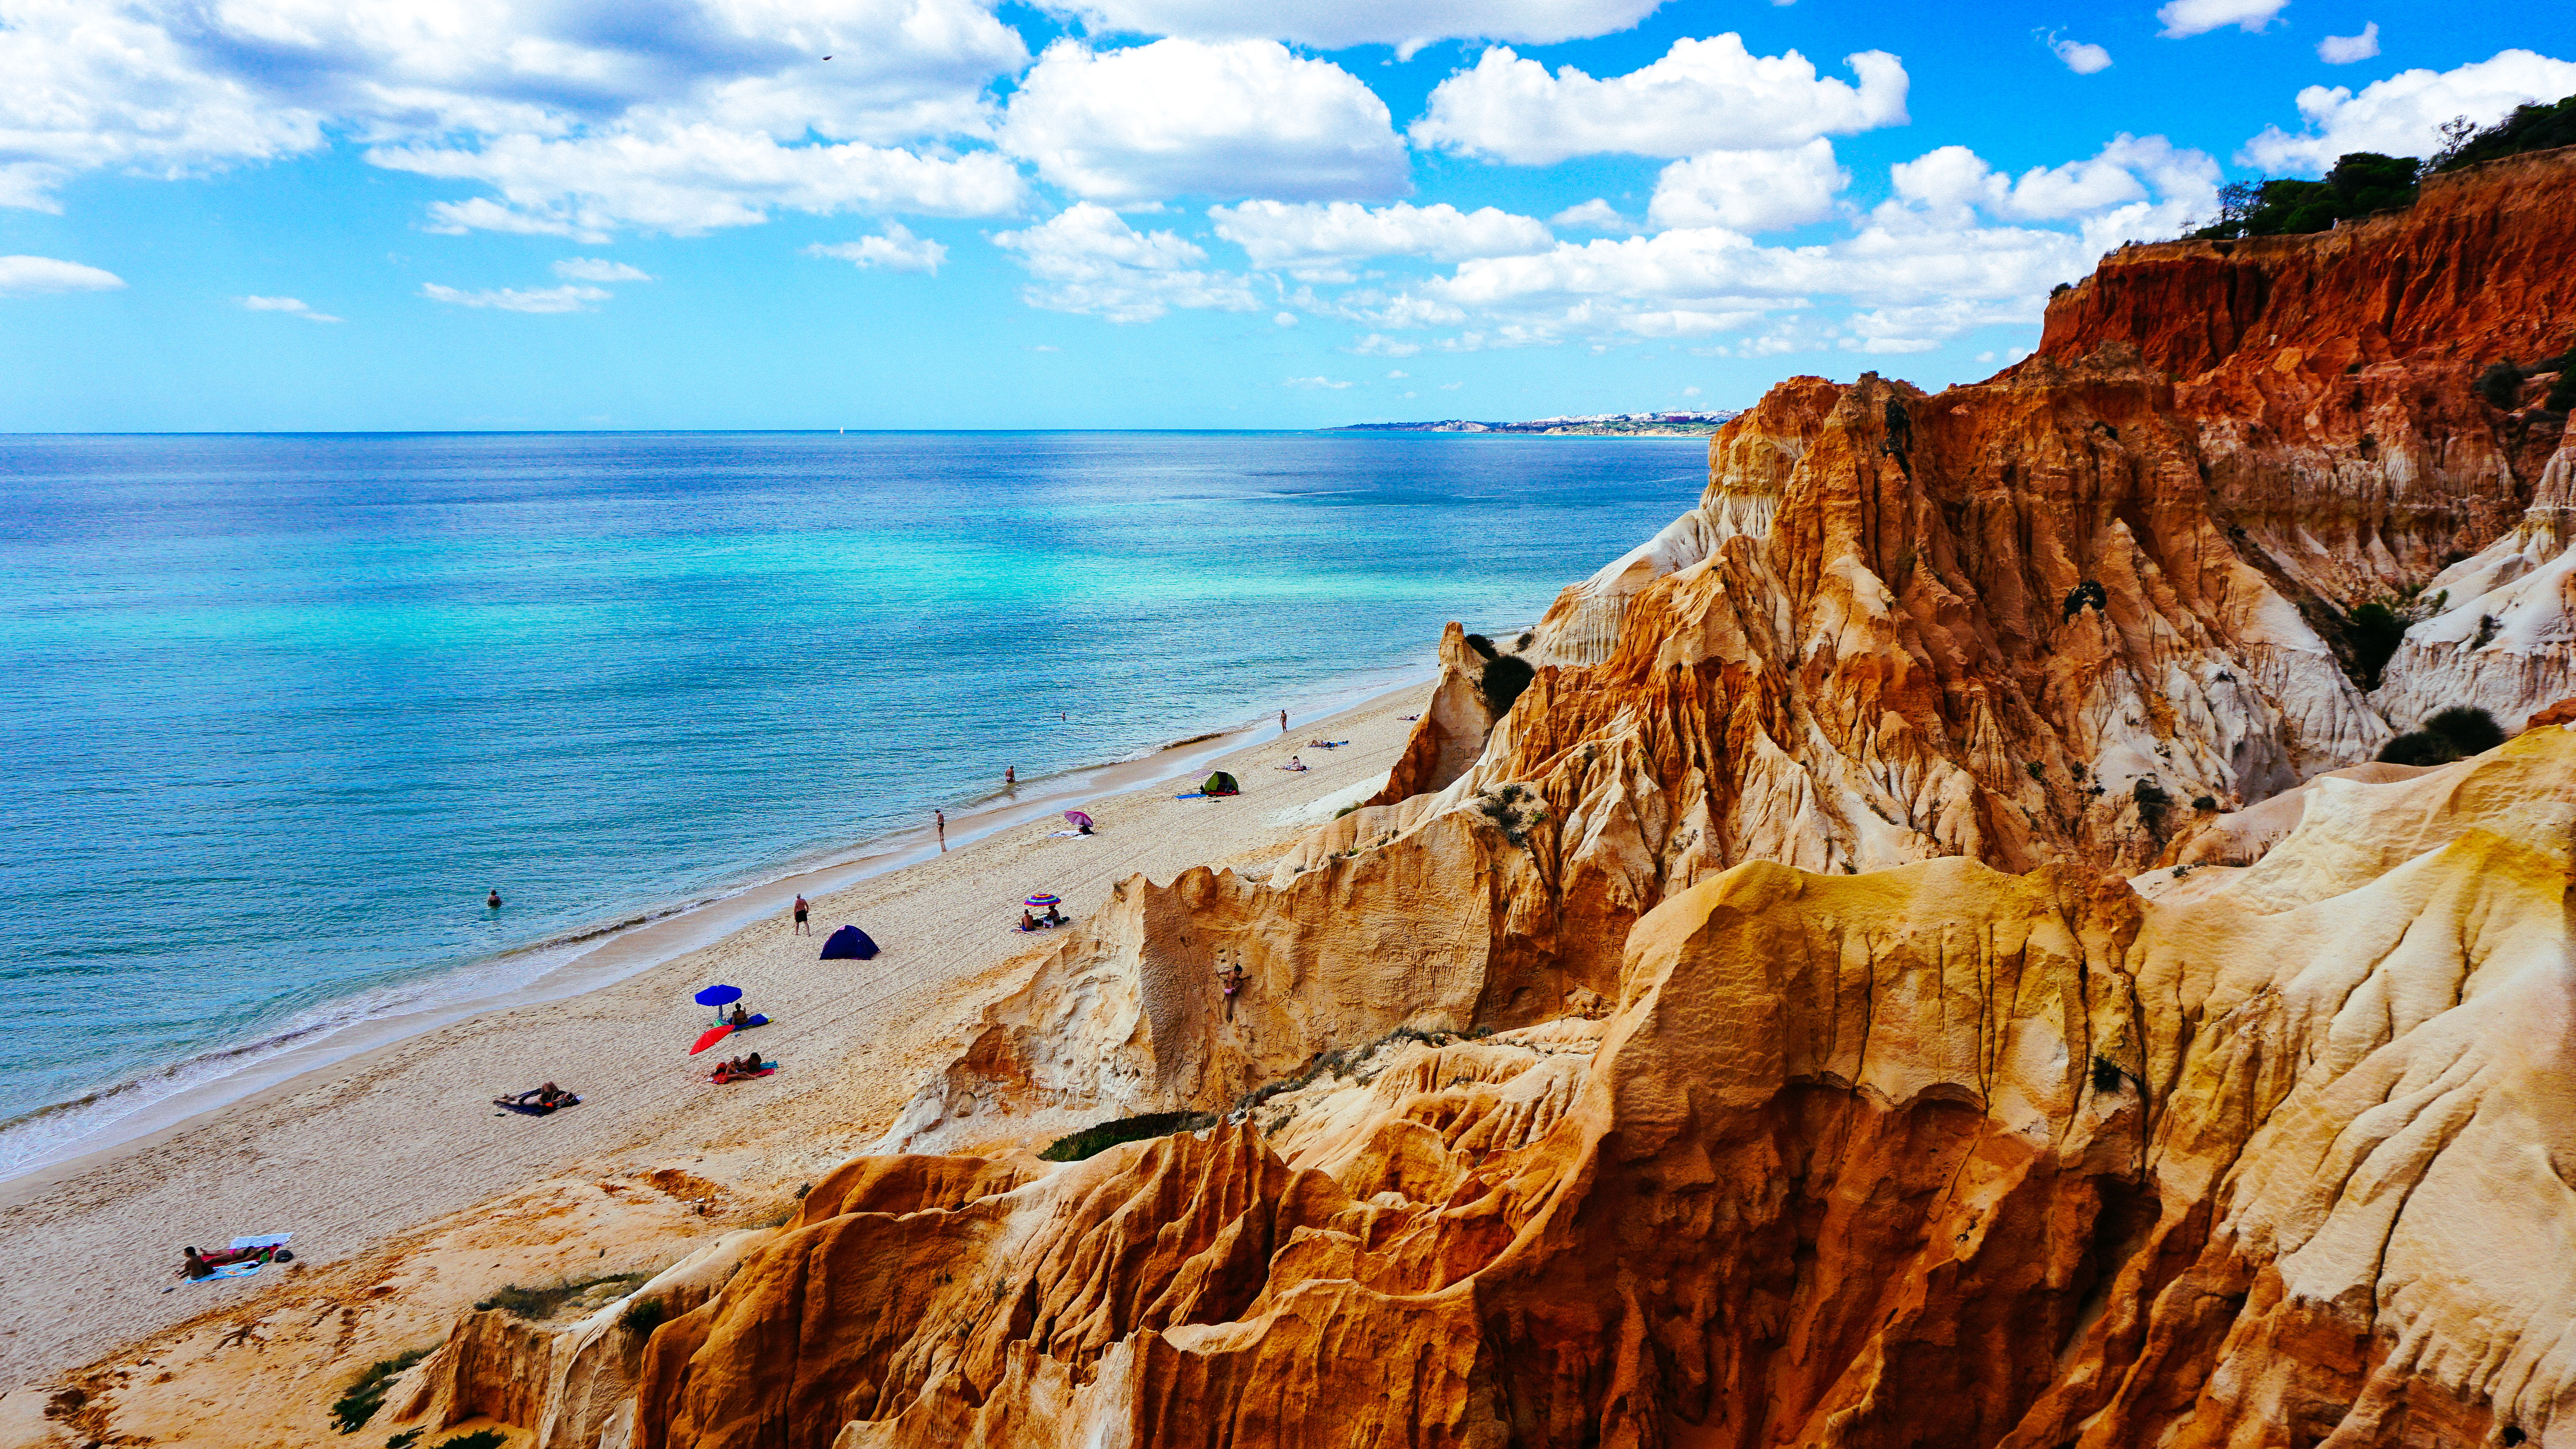
beach, landscape, sea, coast, water, sand, rock, ocean, horizon, people, sun, shore, wave, summer, vacation, travel, coastline, recreation, formation, cliff, seaside, idyllic, scenic, seascape, bay, rocky, leisure, seashore, terrain, material, outdoors, clouds, relaxation, geology, cape, landform, geographical feature